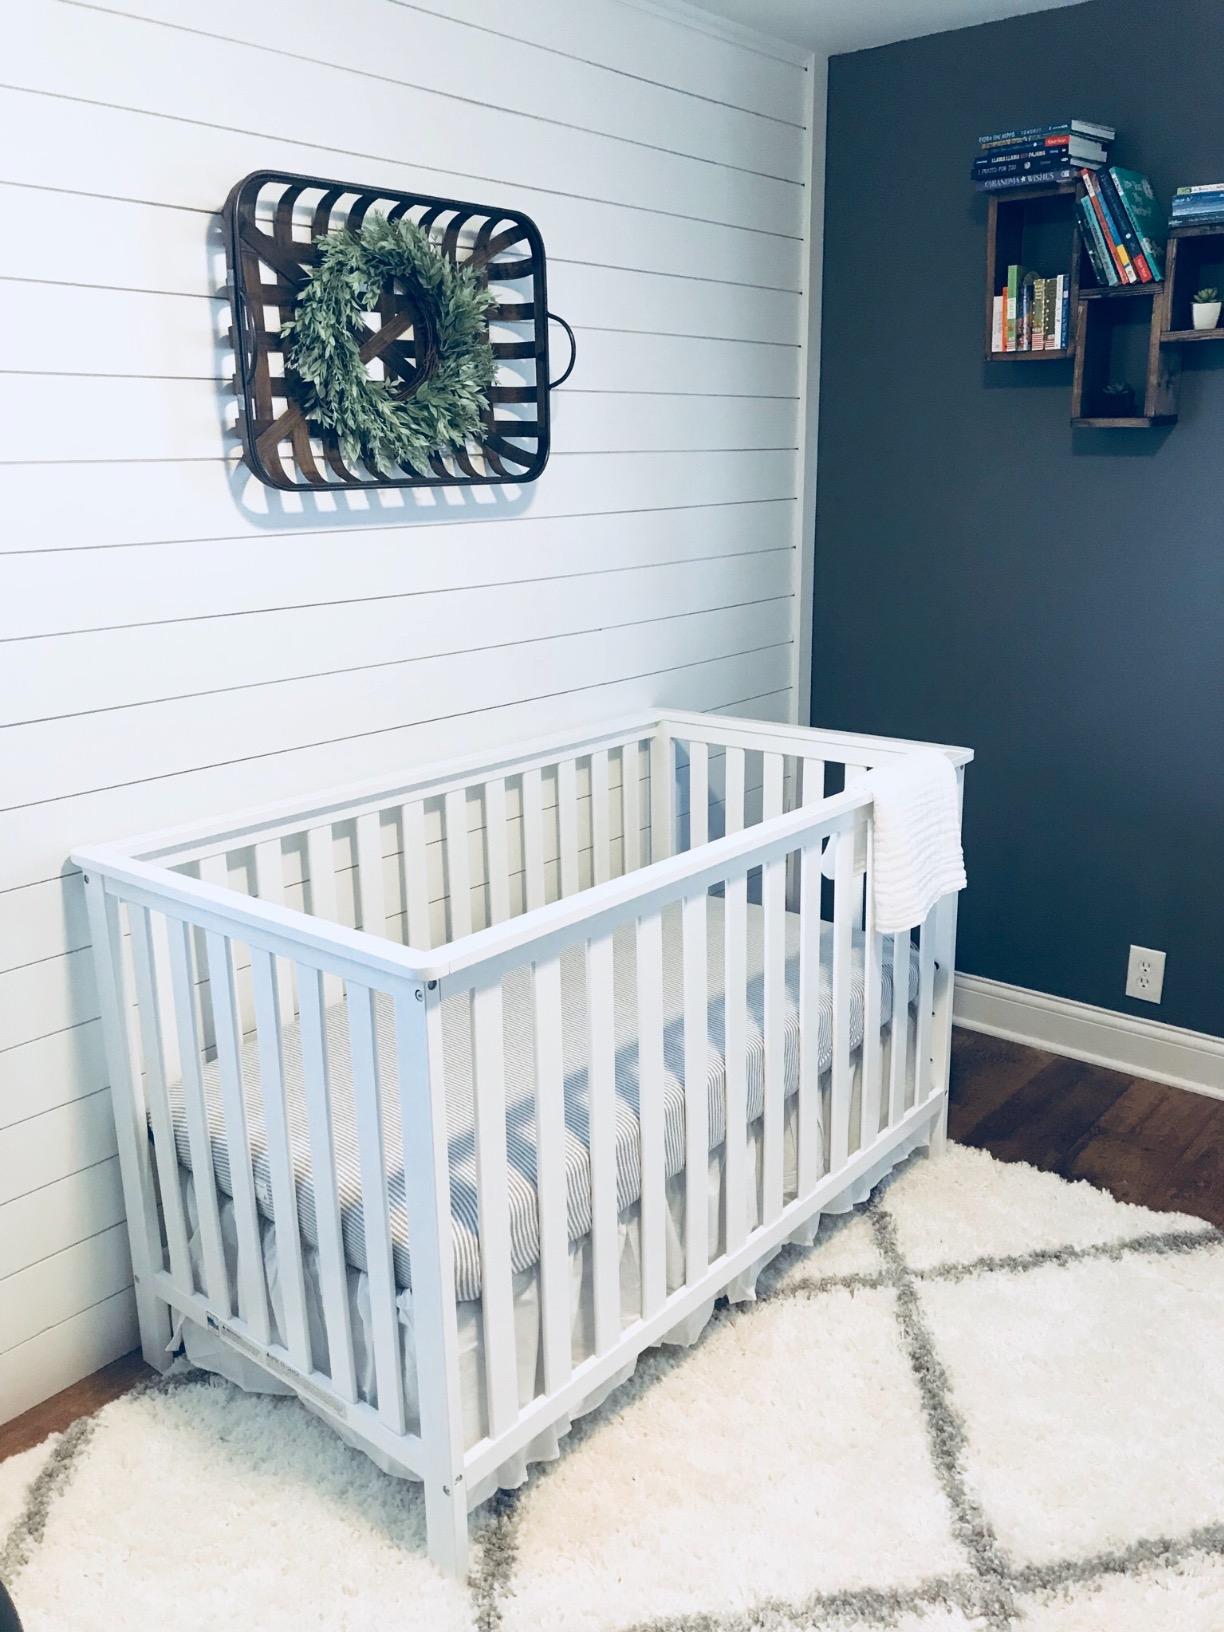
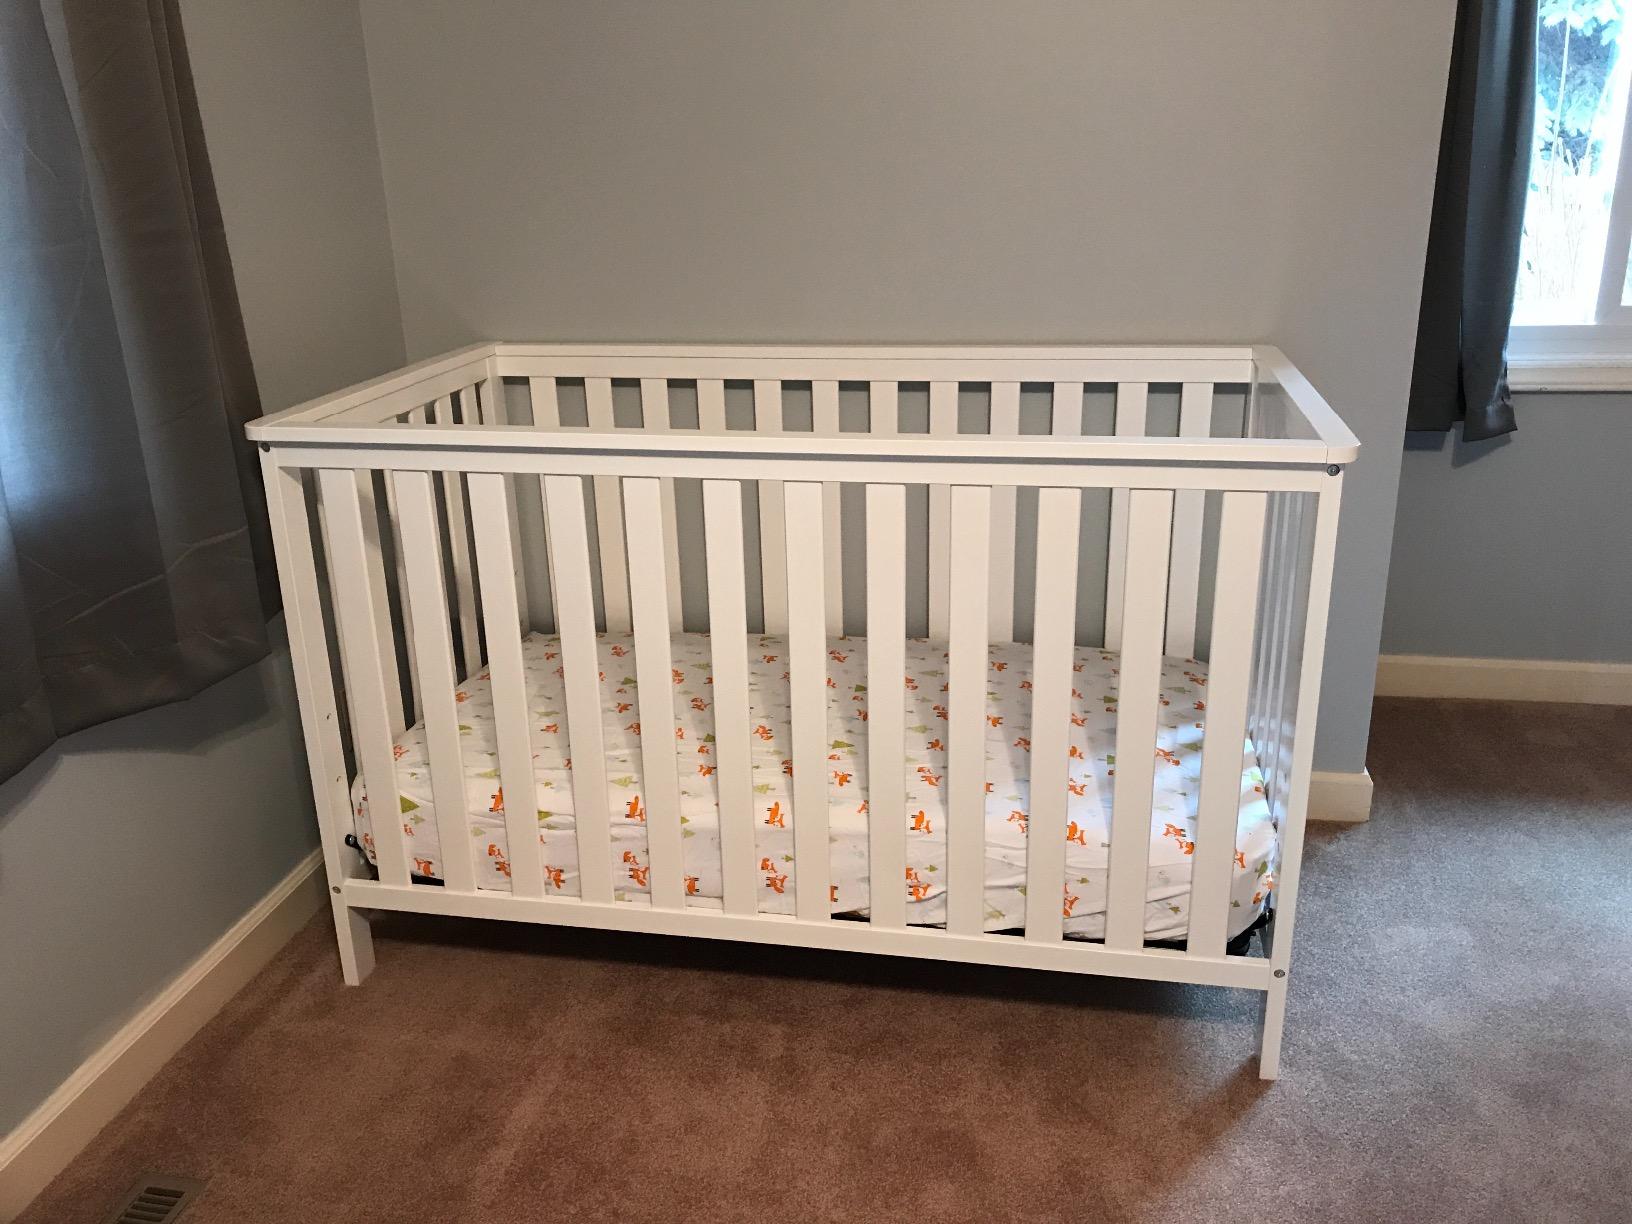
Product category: products_crib
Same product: yes